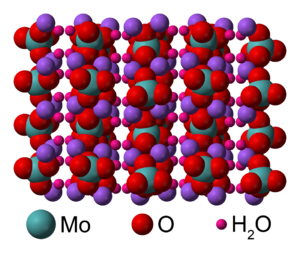
Le molybdate de sodium est une source utile de molybdène.